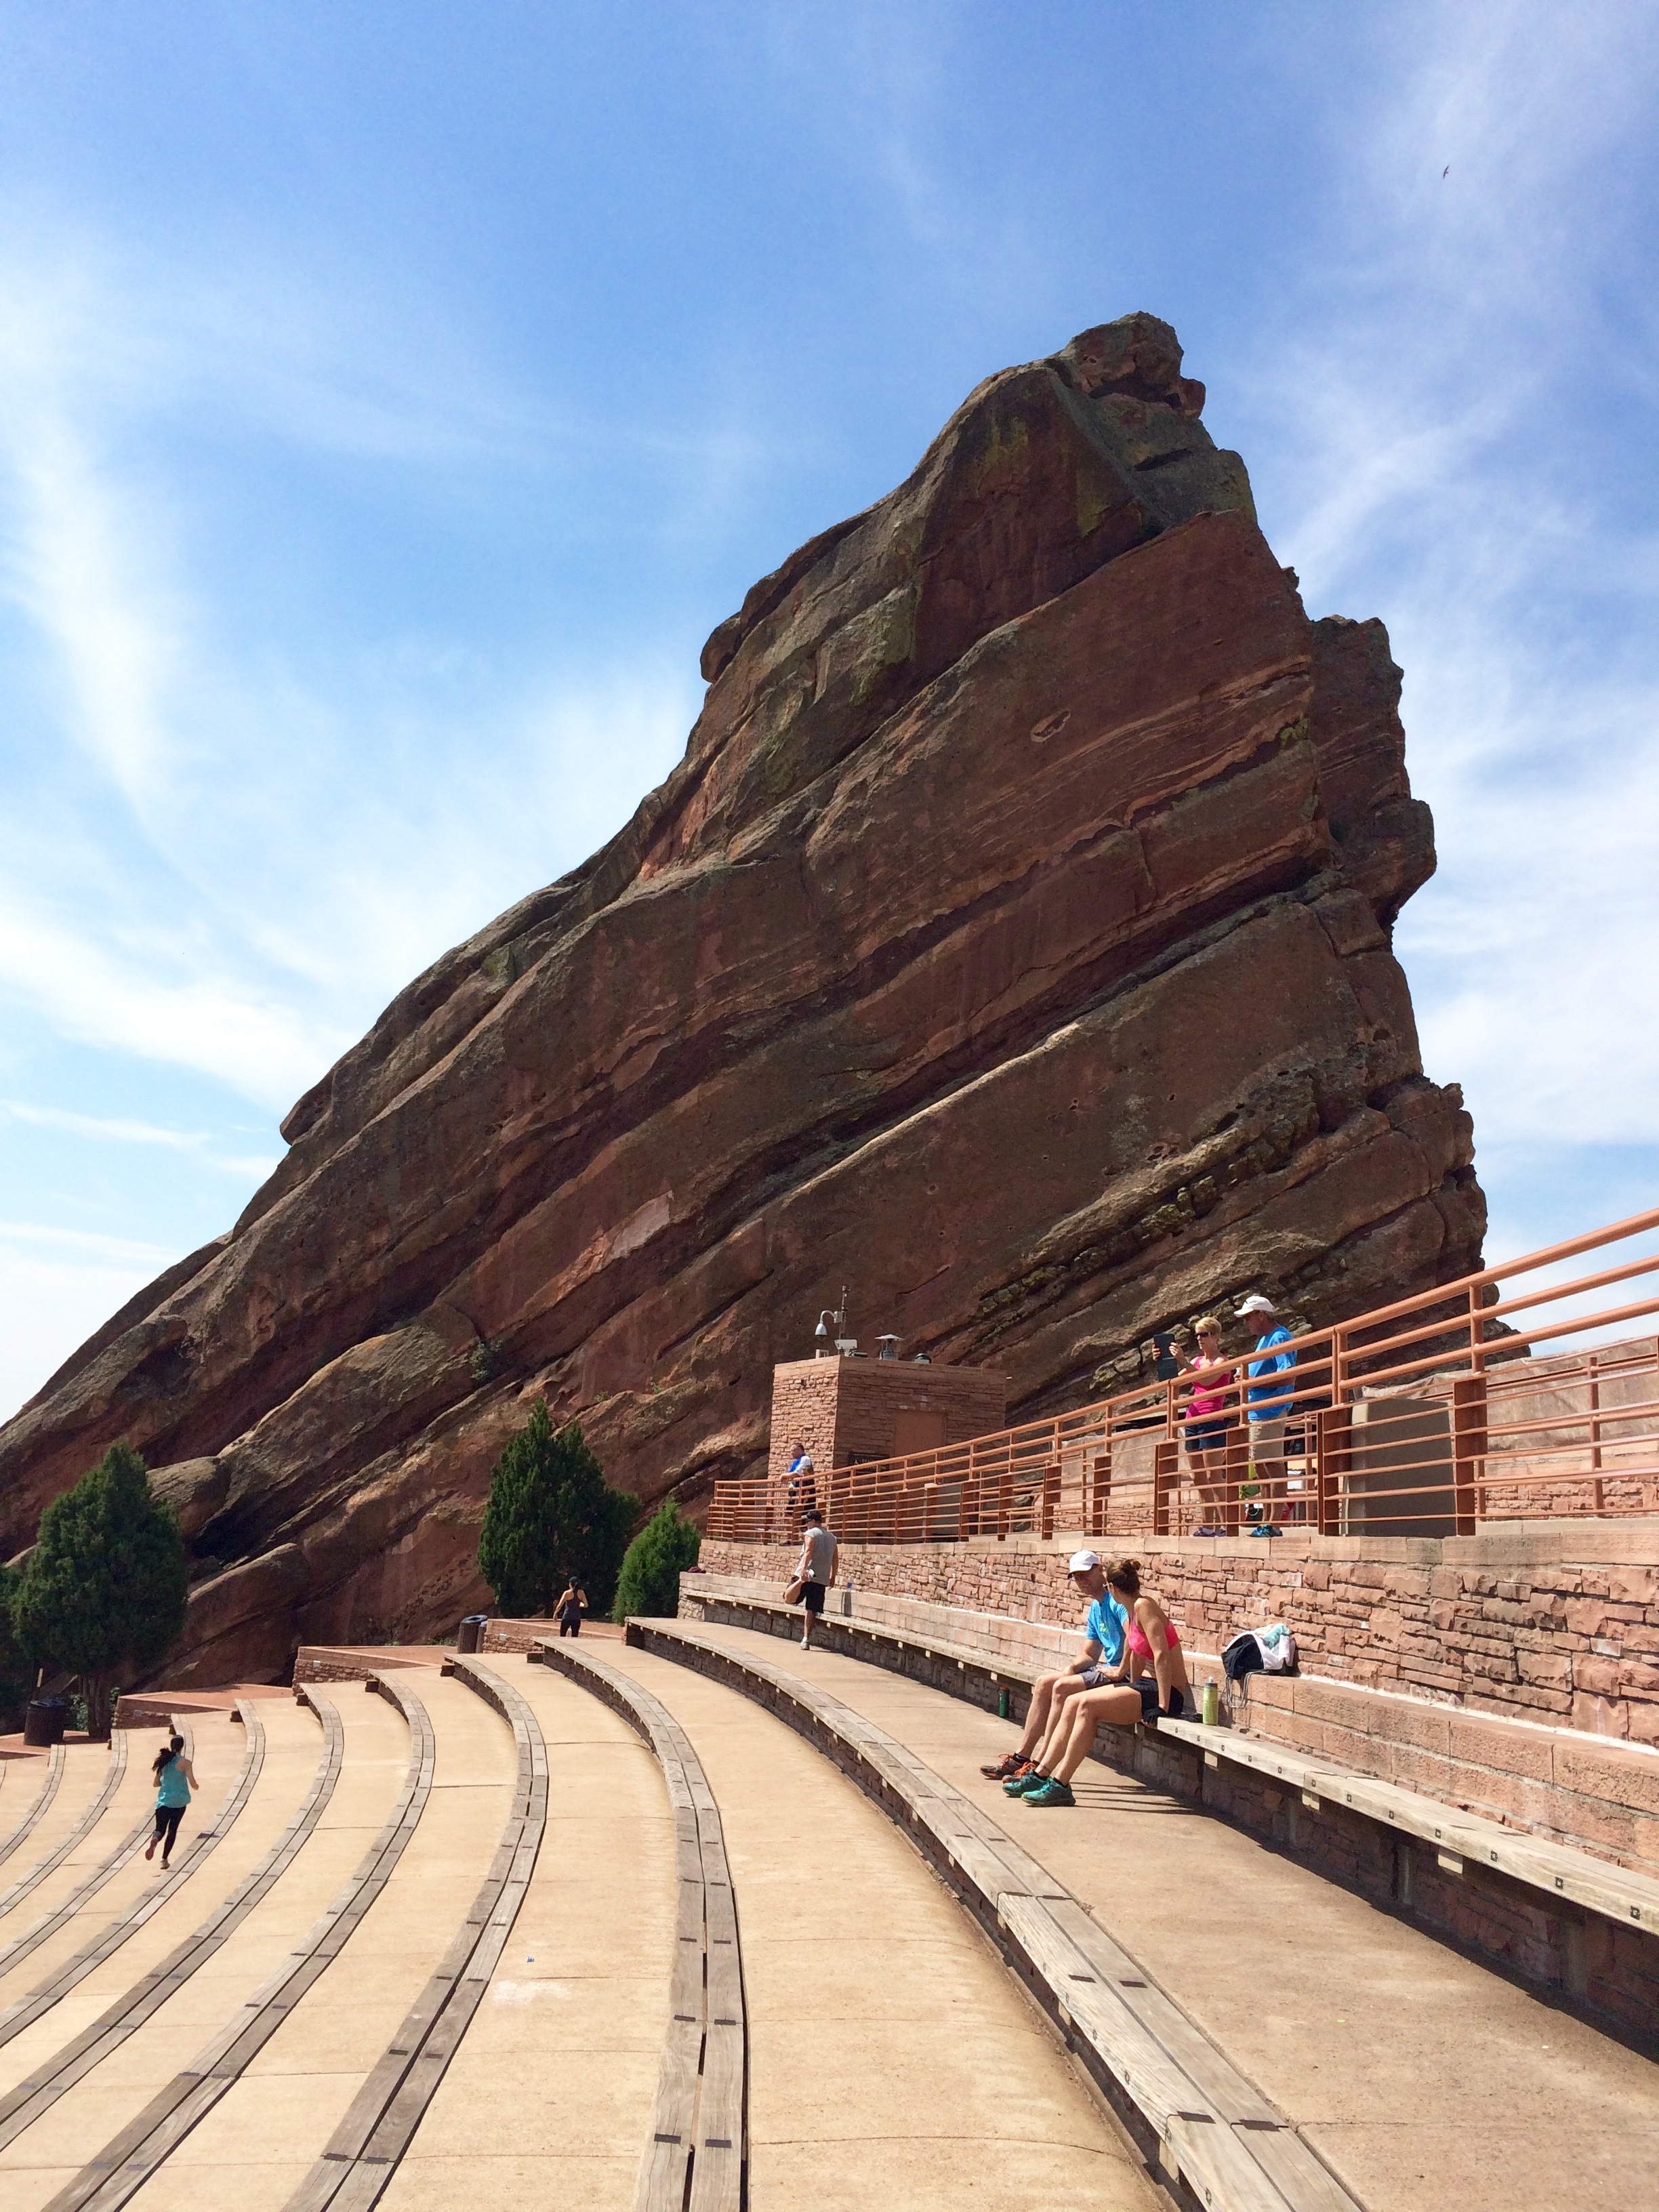
landscape, sea, coast, sand, rock, mountain, architecture, road, vacation, travel, cliff, arch, landmark, terrain, road trip, geology, badlands